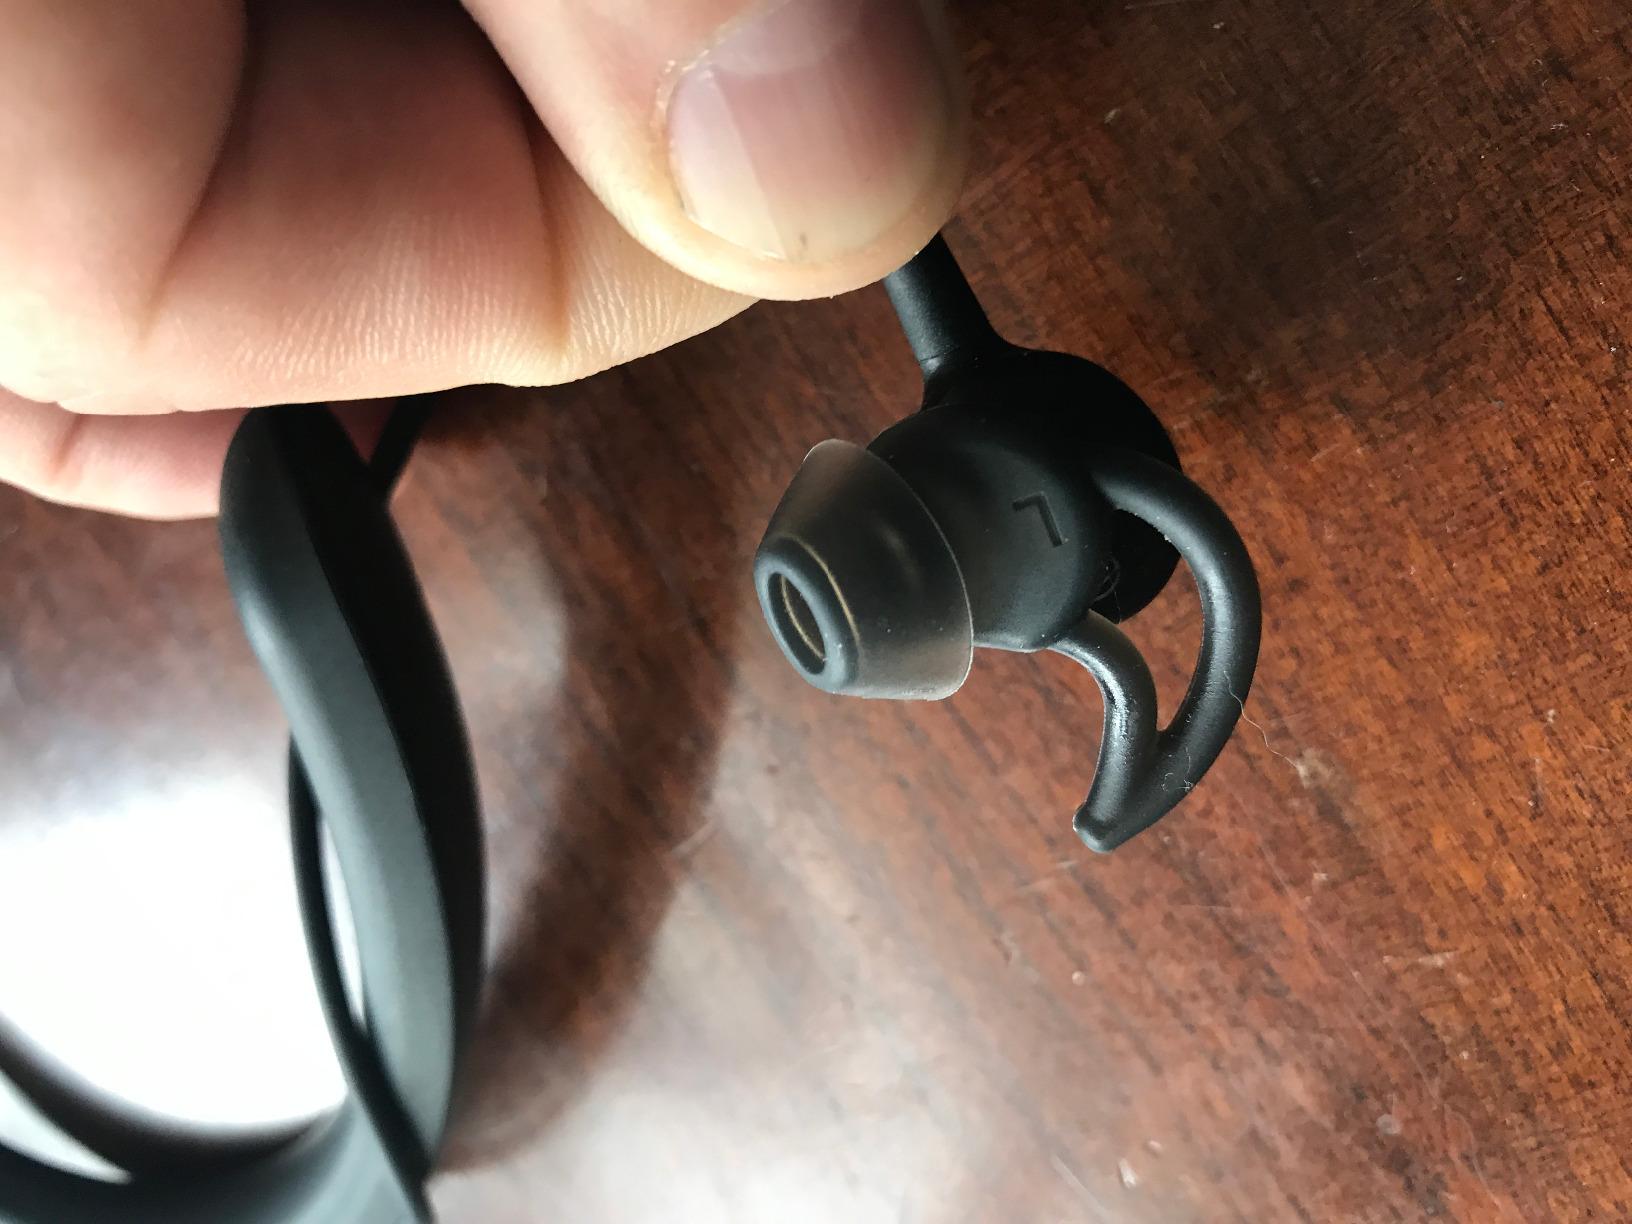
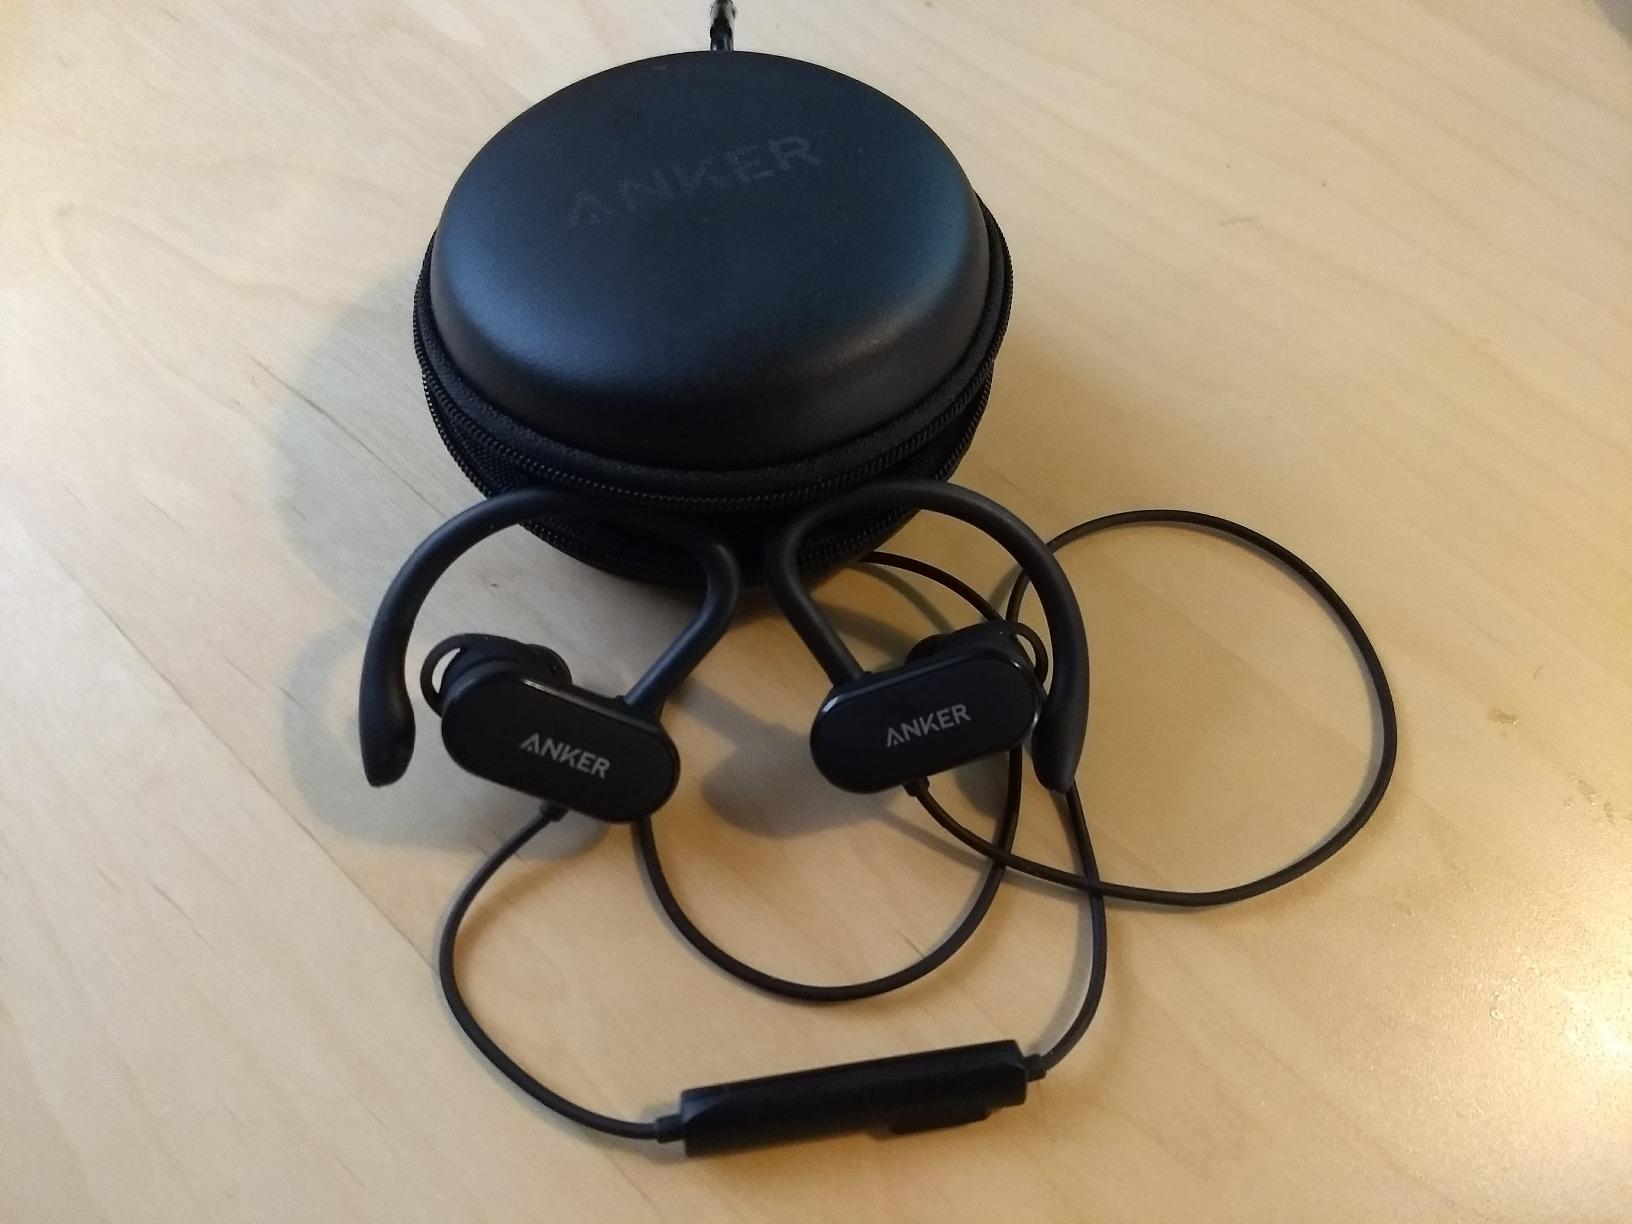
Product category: headphones
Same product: no